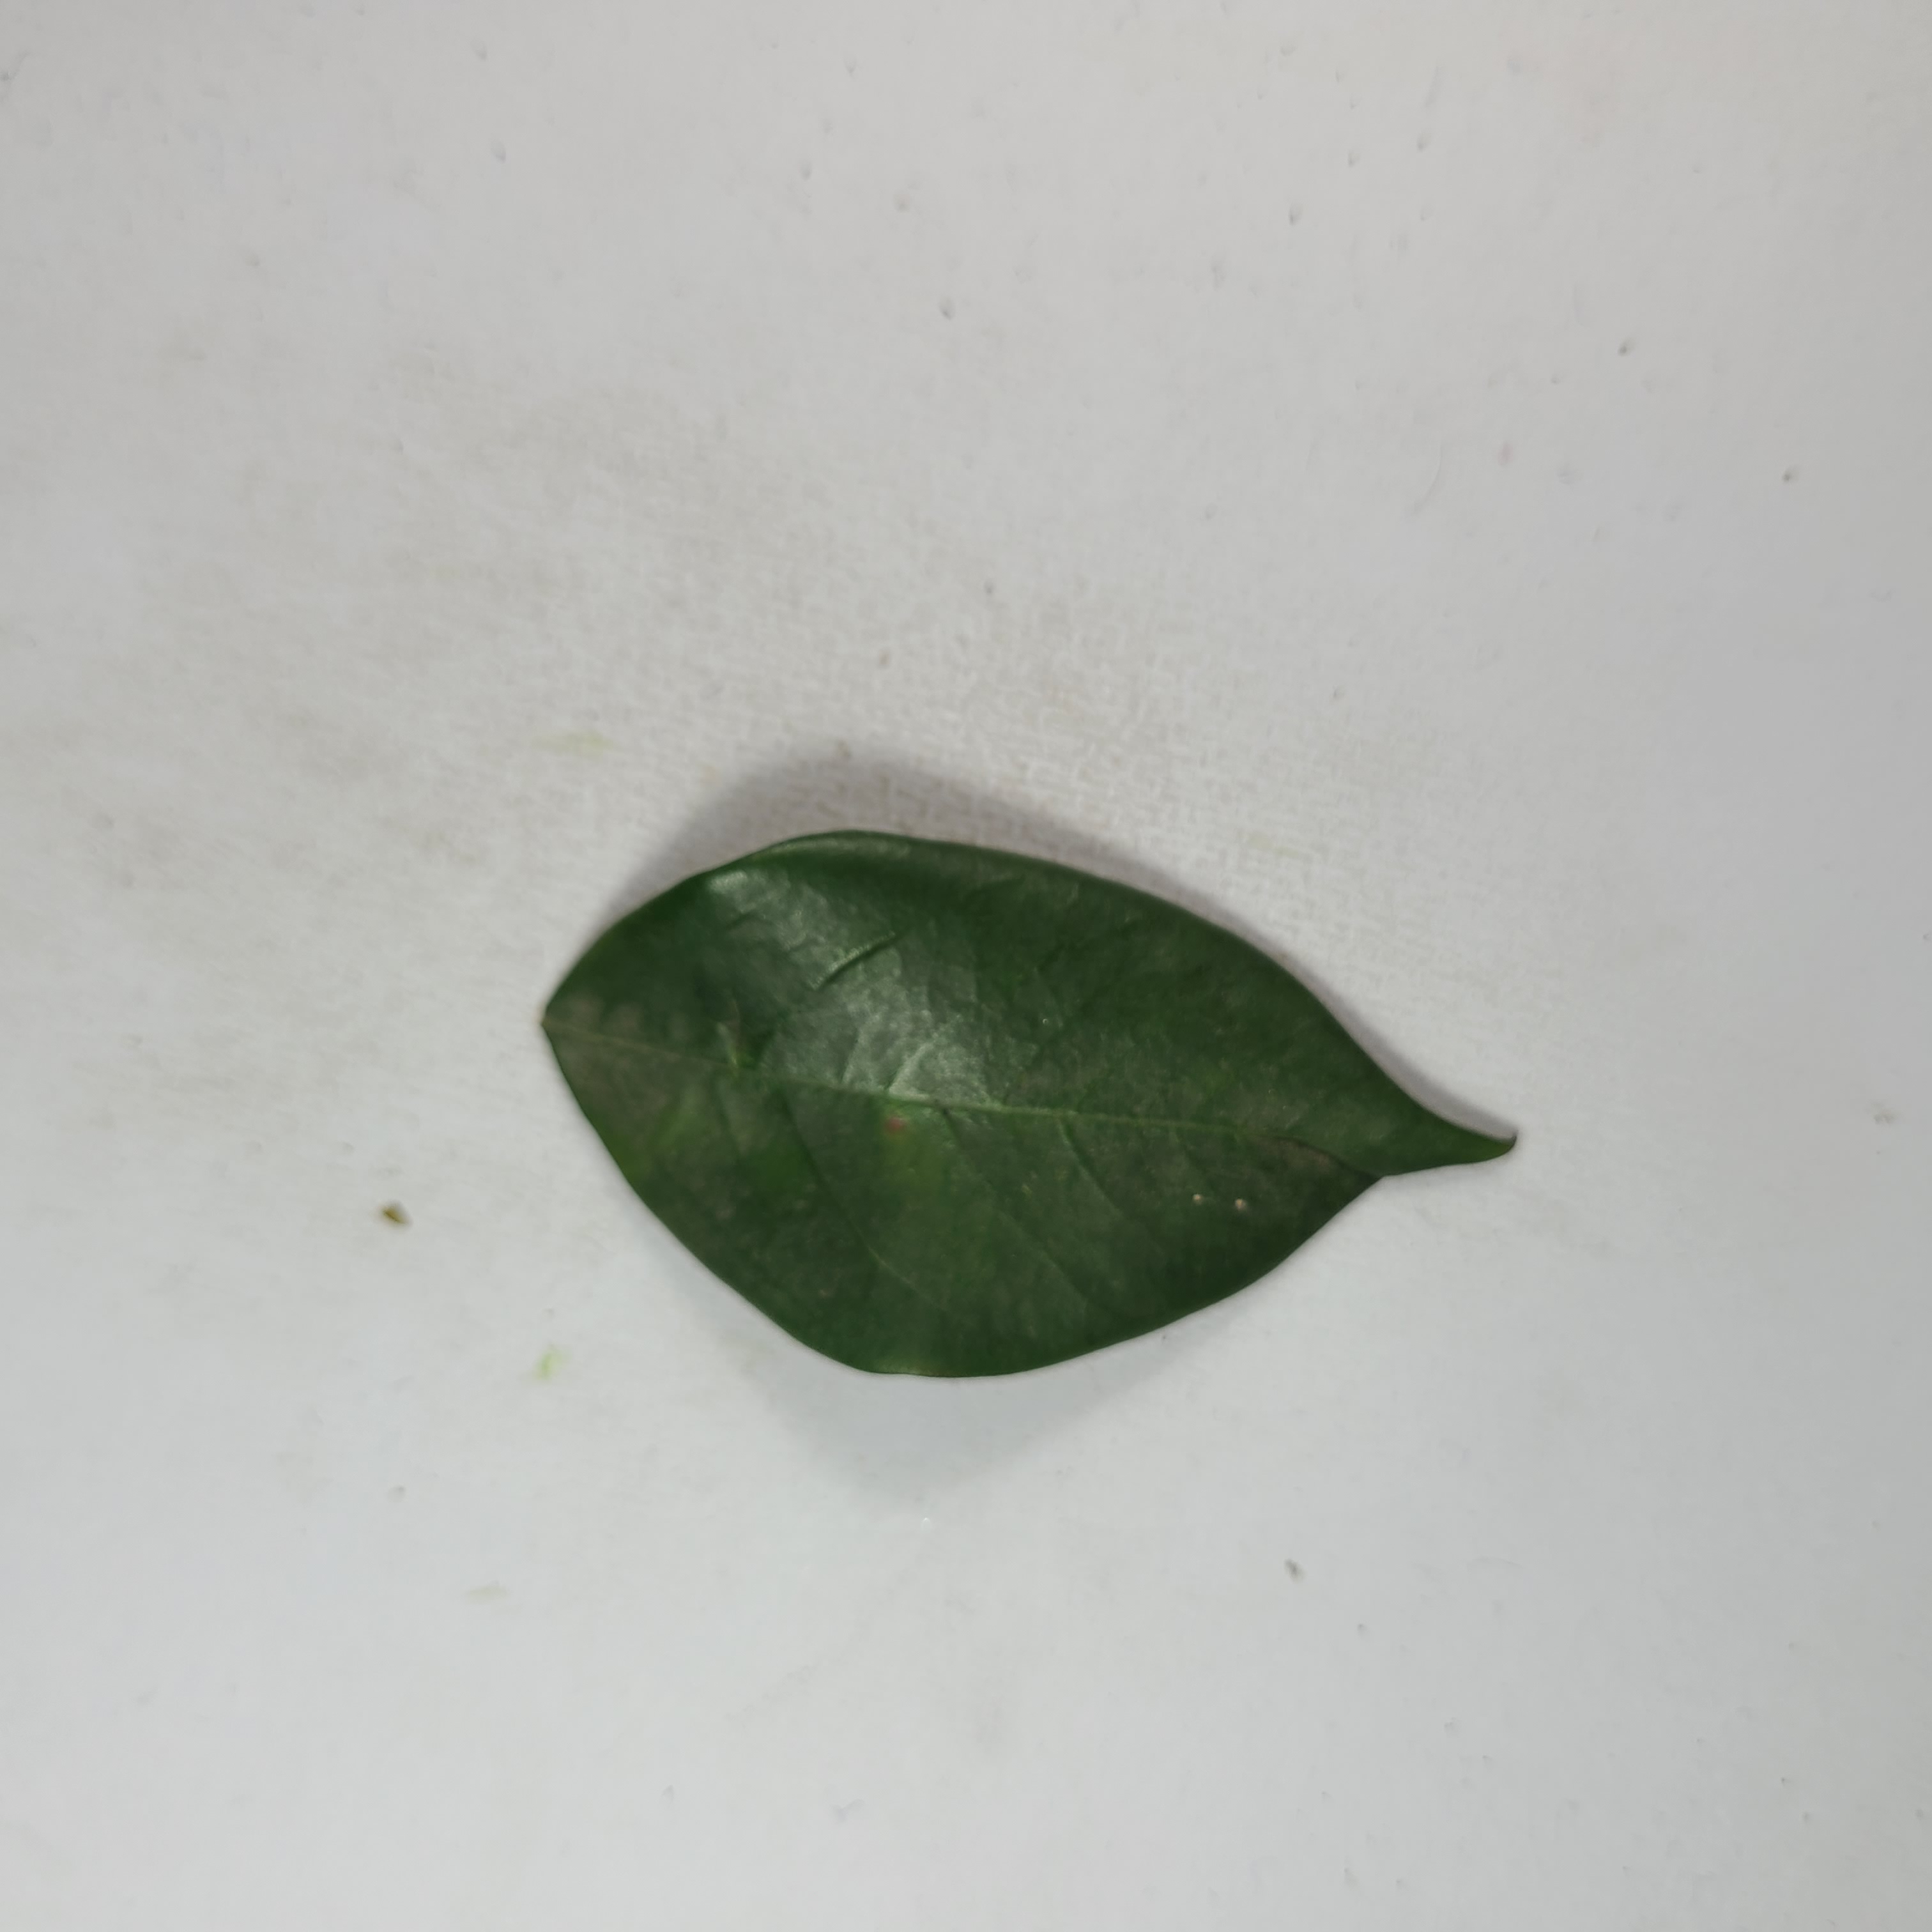
Label: Healthy Leaves